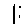
Label: 1